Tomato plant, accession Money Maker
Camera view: bottom (45 deg); turntable rotation: 330 degrees
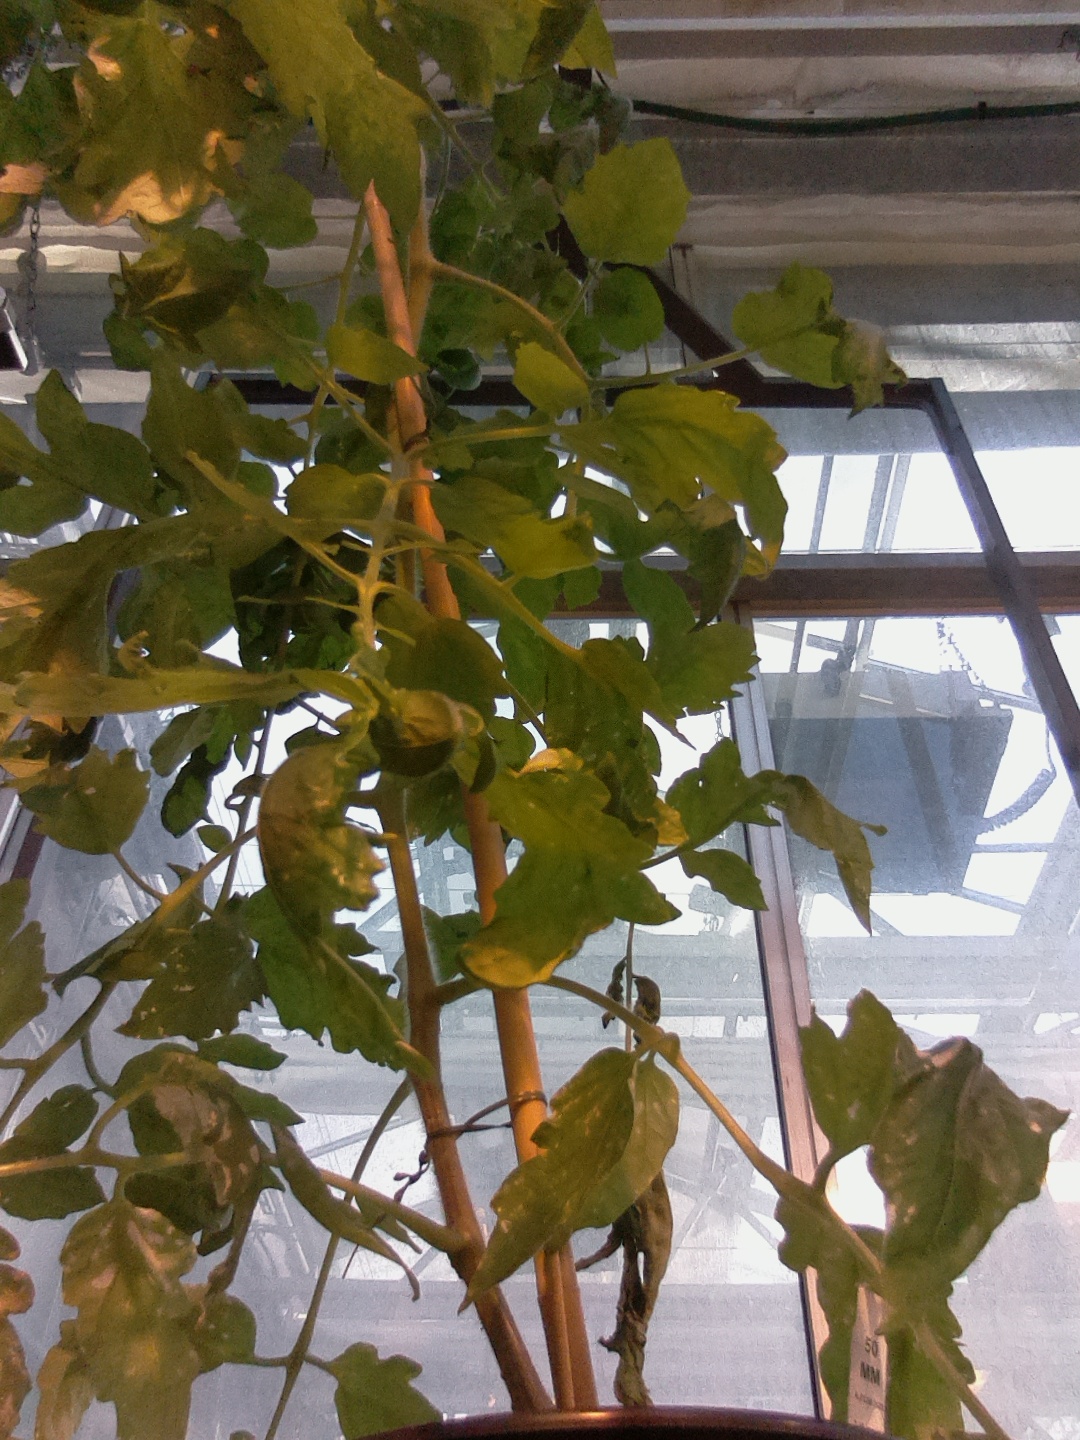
BBCH growth stage 67: Full flowering, 70%-80% of flowers open, more petals falling